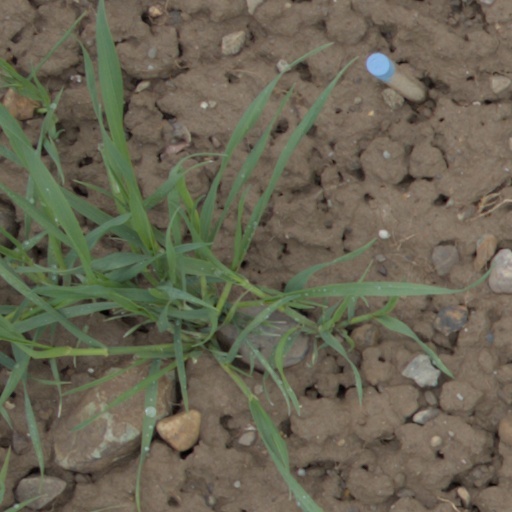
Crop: wheat